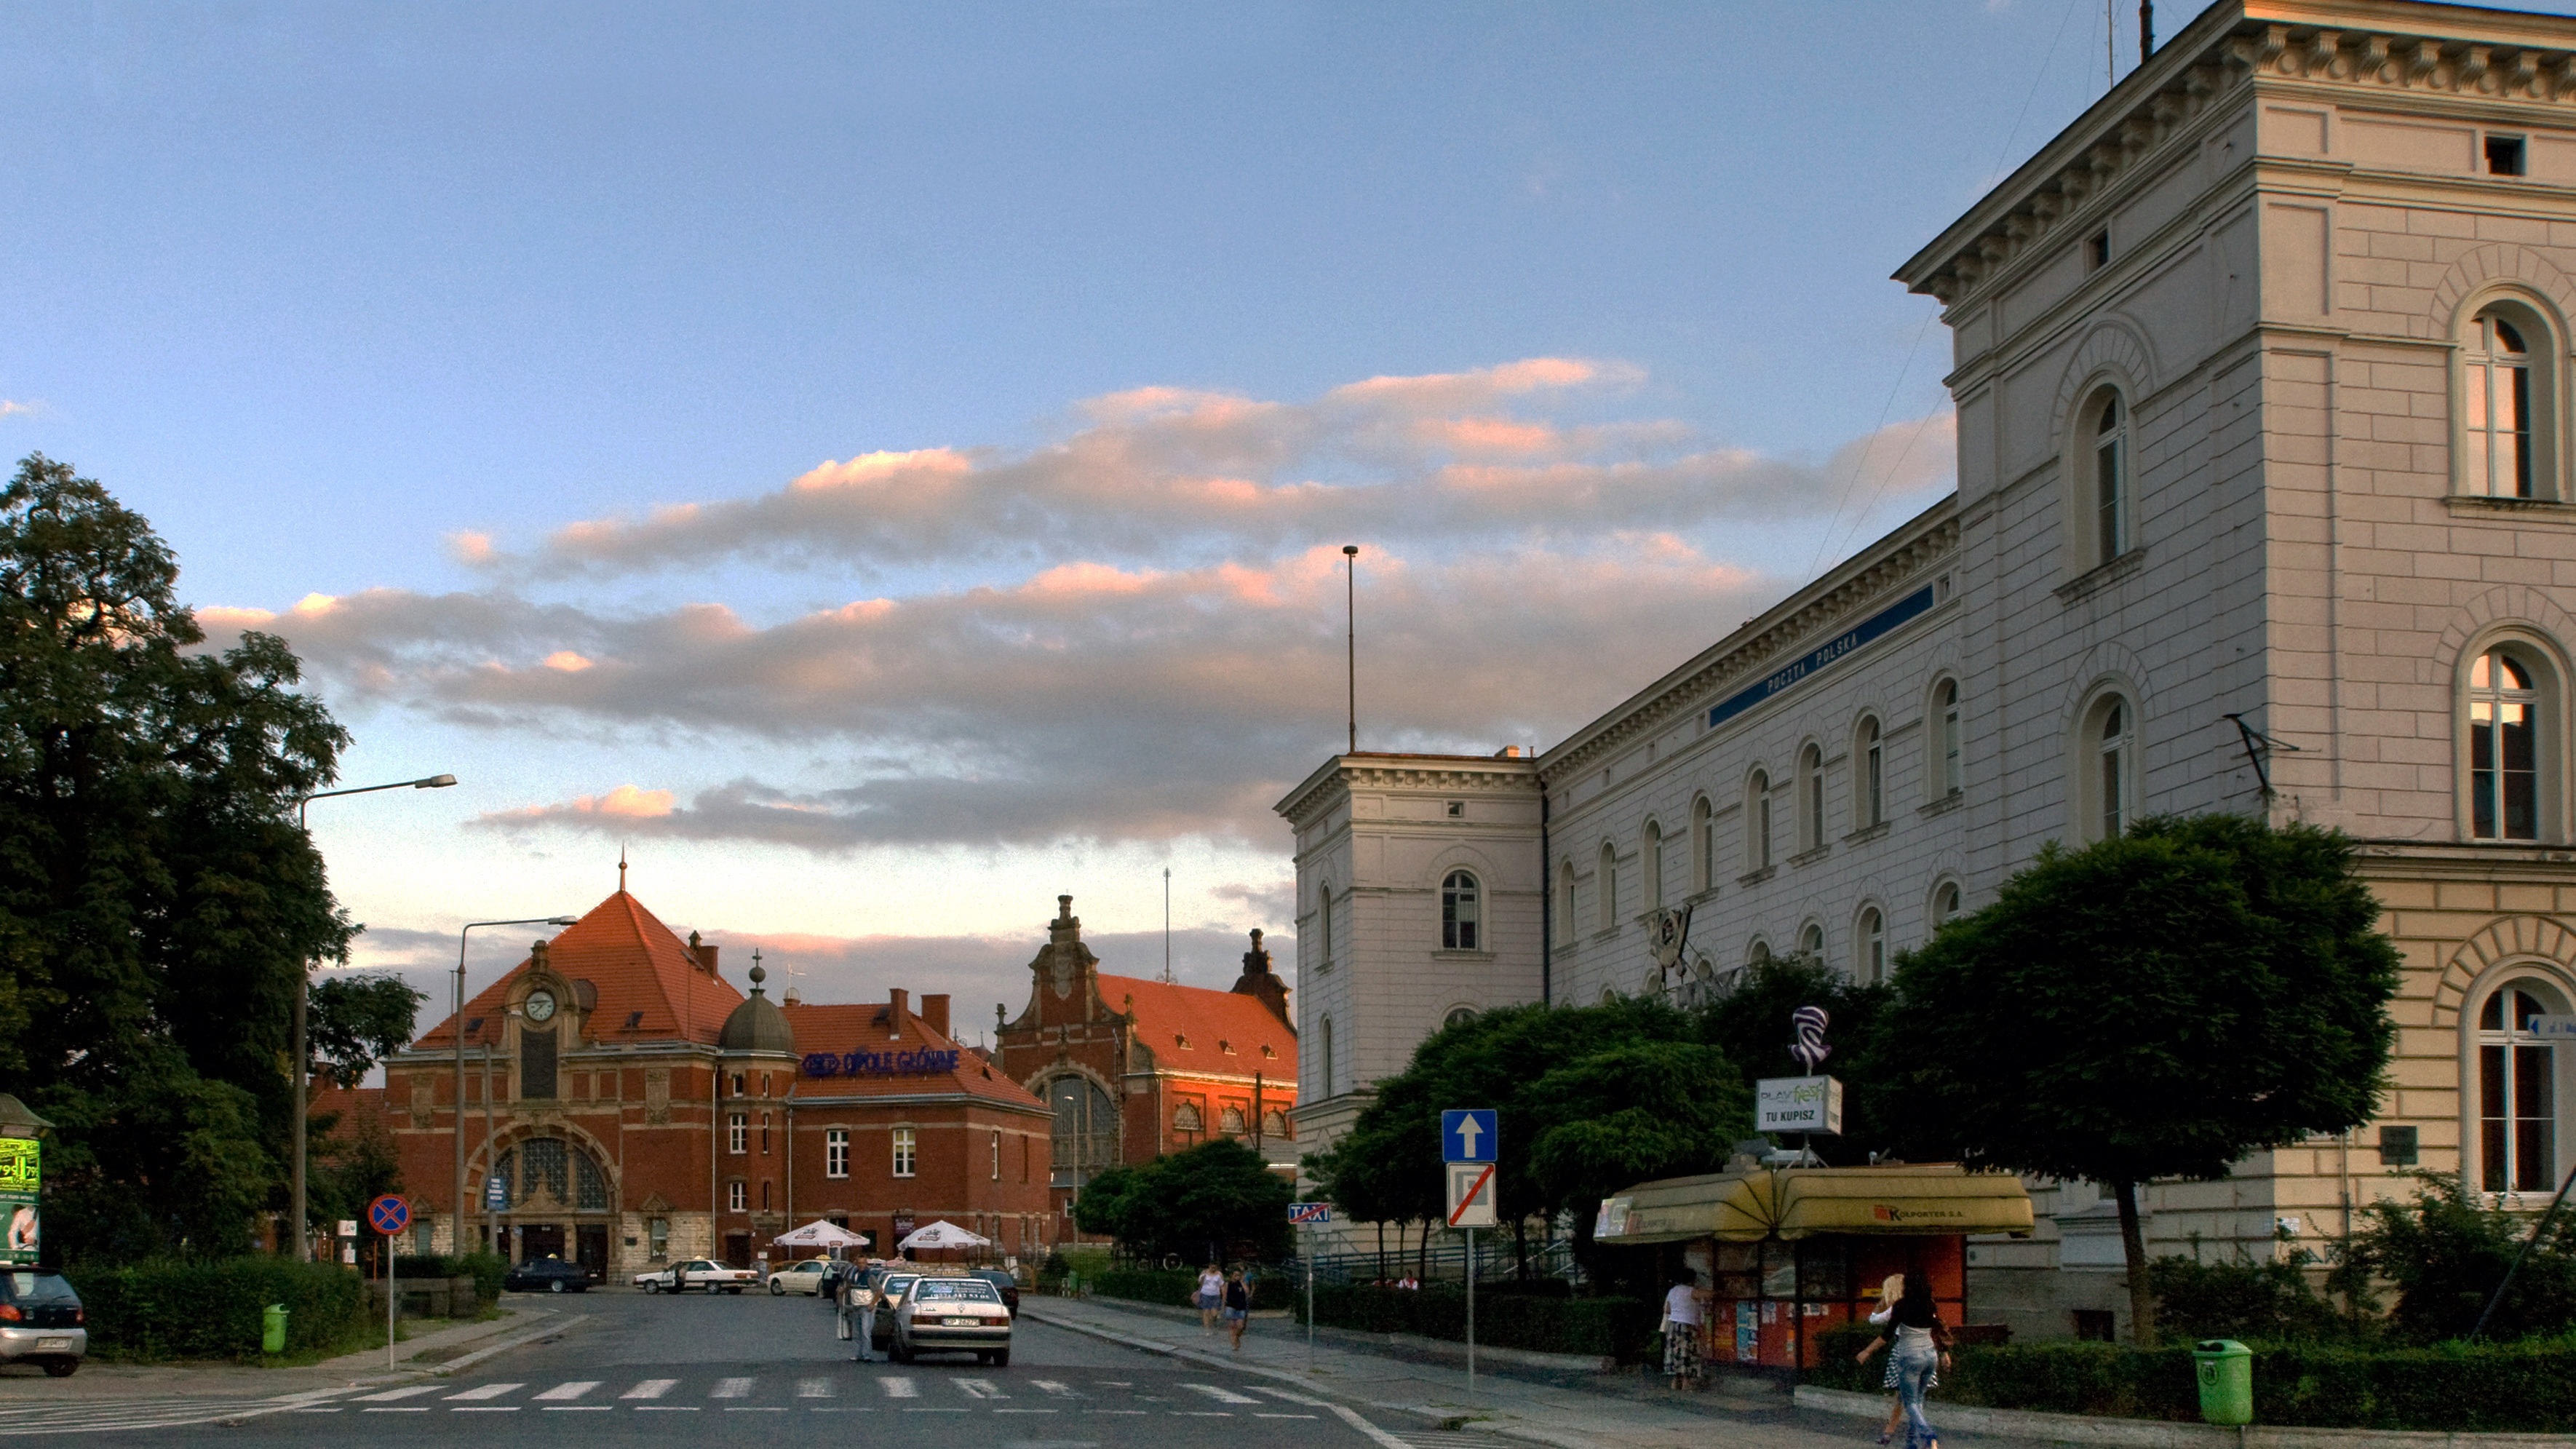
road, street, town, city, cityscape, downtown, plaza, landmark, town square, railway station, silesia, neighbourhood, opole, residential area, human settlement